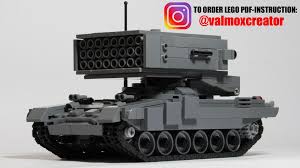
Label: TOS-1